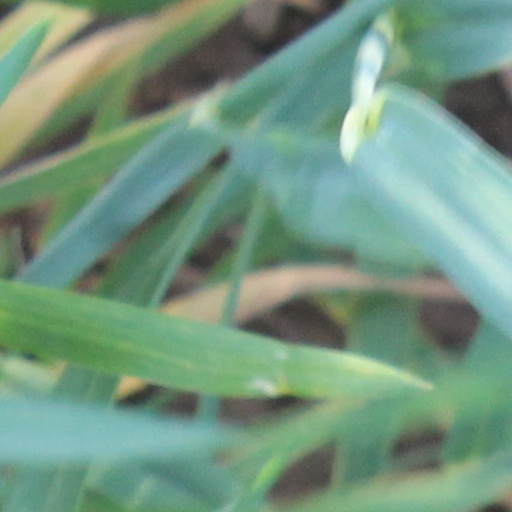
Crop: wheat